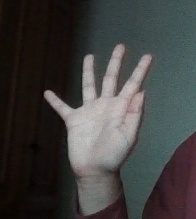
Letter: sheen